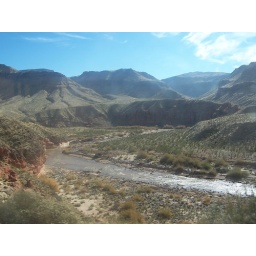
Another river bed in Utah, with mountain range in the background.